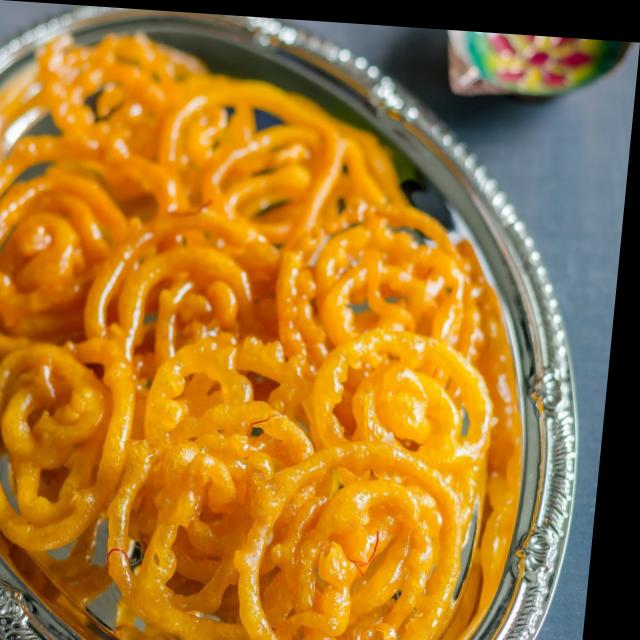
Dish: jalebi